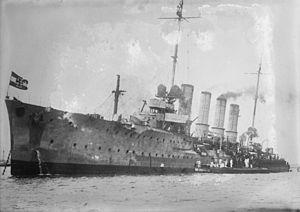
Le SMS Karlsruhe est un croiseur léger, navire de tête de sa classe construit pour la Kaiserliche Marine peu avant la Première Guerre mondiale. Son sister-ship était le SMS Rostock ; les navires étaient très similaires aux croiseurs précédents de la classe Magdeburg.
La classe Karlsruhe est une classe de croiseurs légers construit pour la Kaiserliche Marine peu avant le début de la Première Guerre mondiale. Seuls deux navires, le SMS Karlsruhe et le SMS Rostock, furent conçus par les chantiers navals Germaniawerft et Howaldtswerke de Kiel.